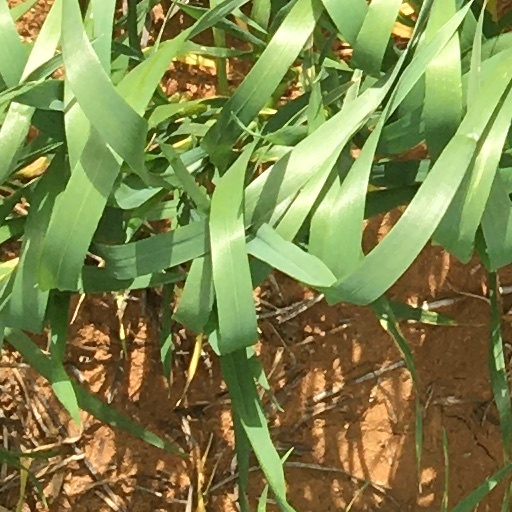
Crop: wheat